Bizerte

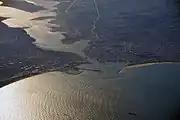
Aerial view of Bizerte (October 2008)

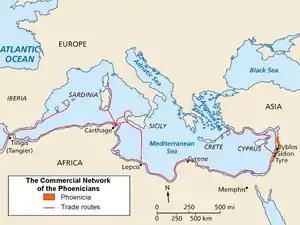
Phoenician trade routes 1200 BC – 539 BC

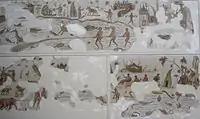
Roman mosaic with scenes of fishing and village life (Bardo National Museum, Tunisia)

Arab armies took Bizerte in 647 in their first invasion of the area, but the city reverted to control from Constantinople until the Byzantines were defeated and finally driven from North Africa in 695–98. The troops of Charles V of the Holy Roman Empire captured the city in 1535; the Turks took it in 1574. The city then became a corsair harbour and struggled against the French and the Venetians.